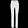
Label: Trouser